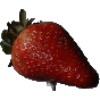
Label: Strawberry 1